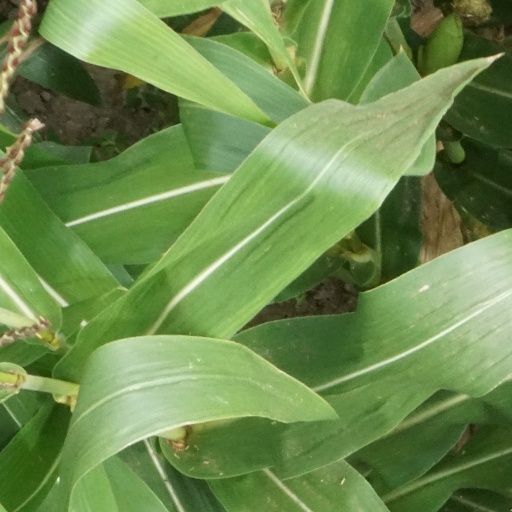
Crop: maize; corn